Wittman Buttercup

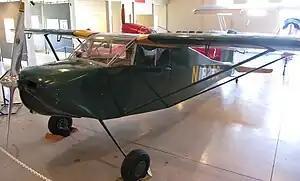
Wittman Buttercup on display

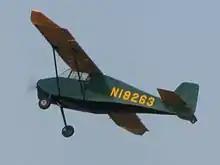
Wittman Buttercup

The Wittman W-5 Buttercup is a two place aircraft designed and built by Steve Wittman in 1938. Designated as the Buttercup Model W, the original aircraft is housed in the Experimental Aircraft Association, EAA AirVenture Museum in Oshkosh, WI.